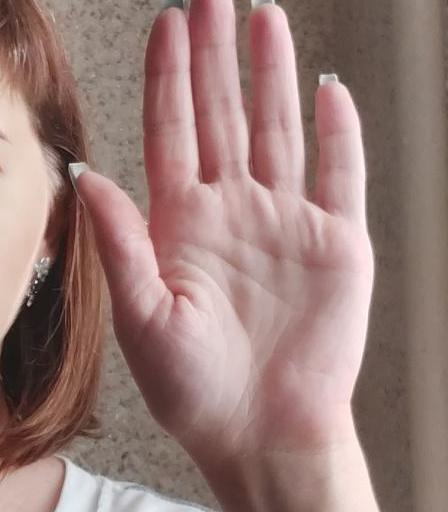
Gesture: stop